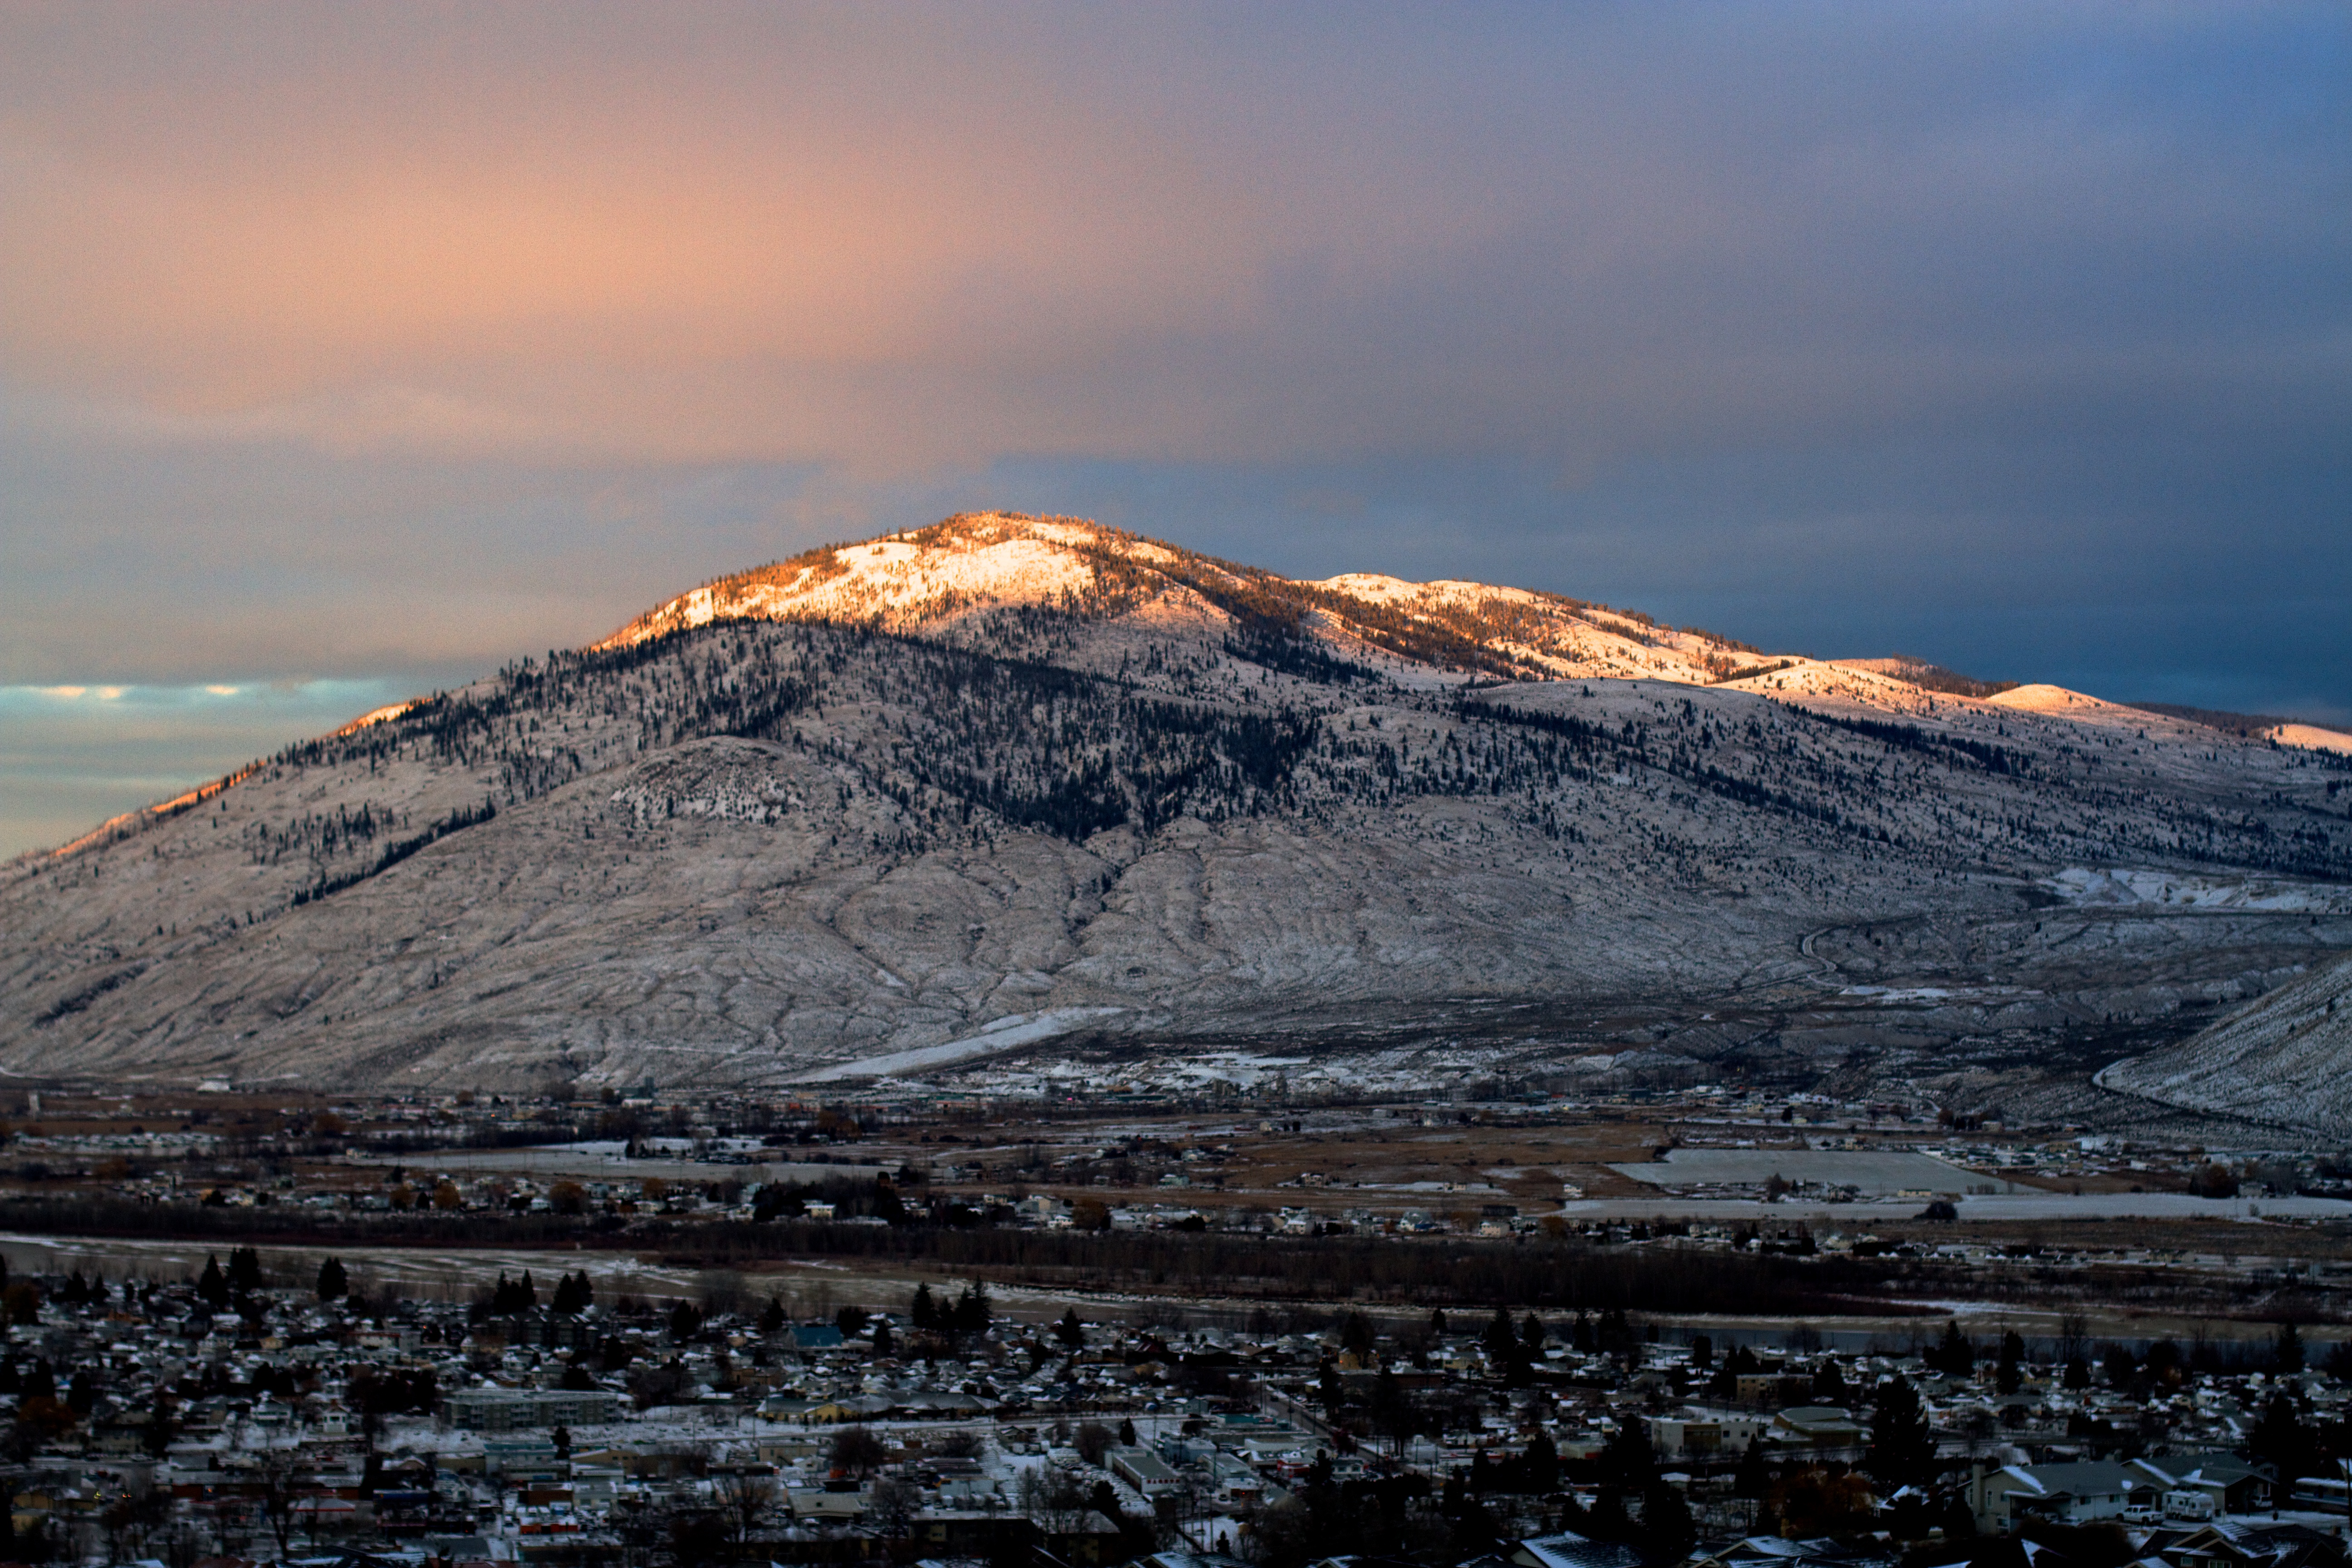
landscape, sea, nature, rock, wilderness, mountain, snow, winter, cloud, sunrise, sunset, sunlight, morning, hill, dawn, mountain range, dusk, weather, season, summit, plateau, fell, loch, landform, geographical feature, mountainous landforms